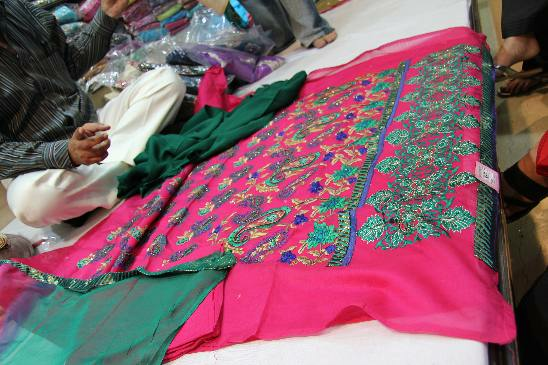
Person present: No